Viktar Kopach

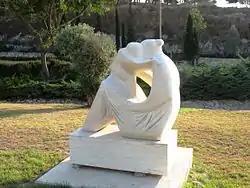
"Mother @ Child" (2013) in Creation sculpture park in Ma'alot-Tarshiha, Israel

He was born on 24 August 1970 in Kopachi, a village in the Masty district, Grodno Region of western Belarus. He moved to Minsk in 1986. His first exhibition was in 1993 at the Marc Chagall Art Center in Vitebsk, Belarus. A number of public space sculptures in Belarus, Russia, South Korea, China, Turkey, Brazil, Spain, Syria, Kazakhstan, Israel and Poland.